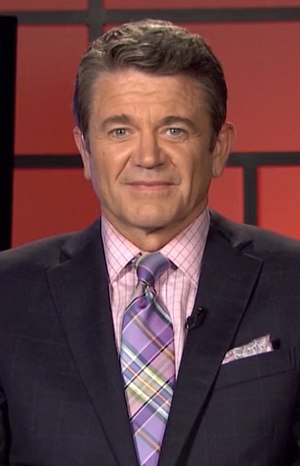
John Michael Higgins
John Michael Higgins er en amerikansk film- og tv-skuespiller kendt bl.a. for sin rolle som David Letterman i The Late Shift og for talrige gæsteroller i tv-serier som Ally McBeal, Boston Legal og Arrested Development.